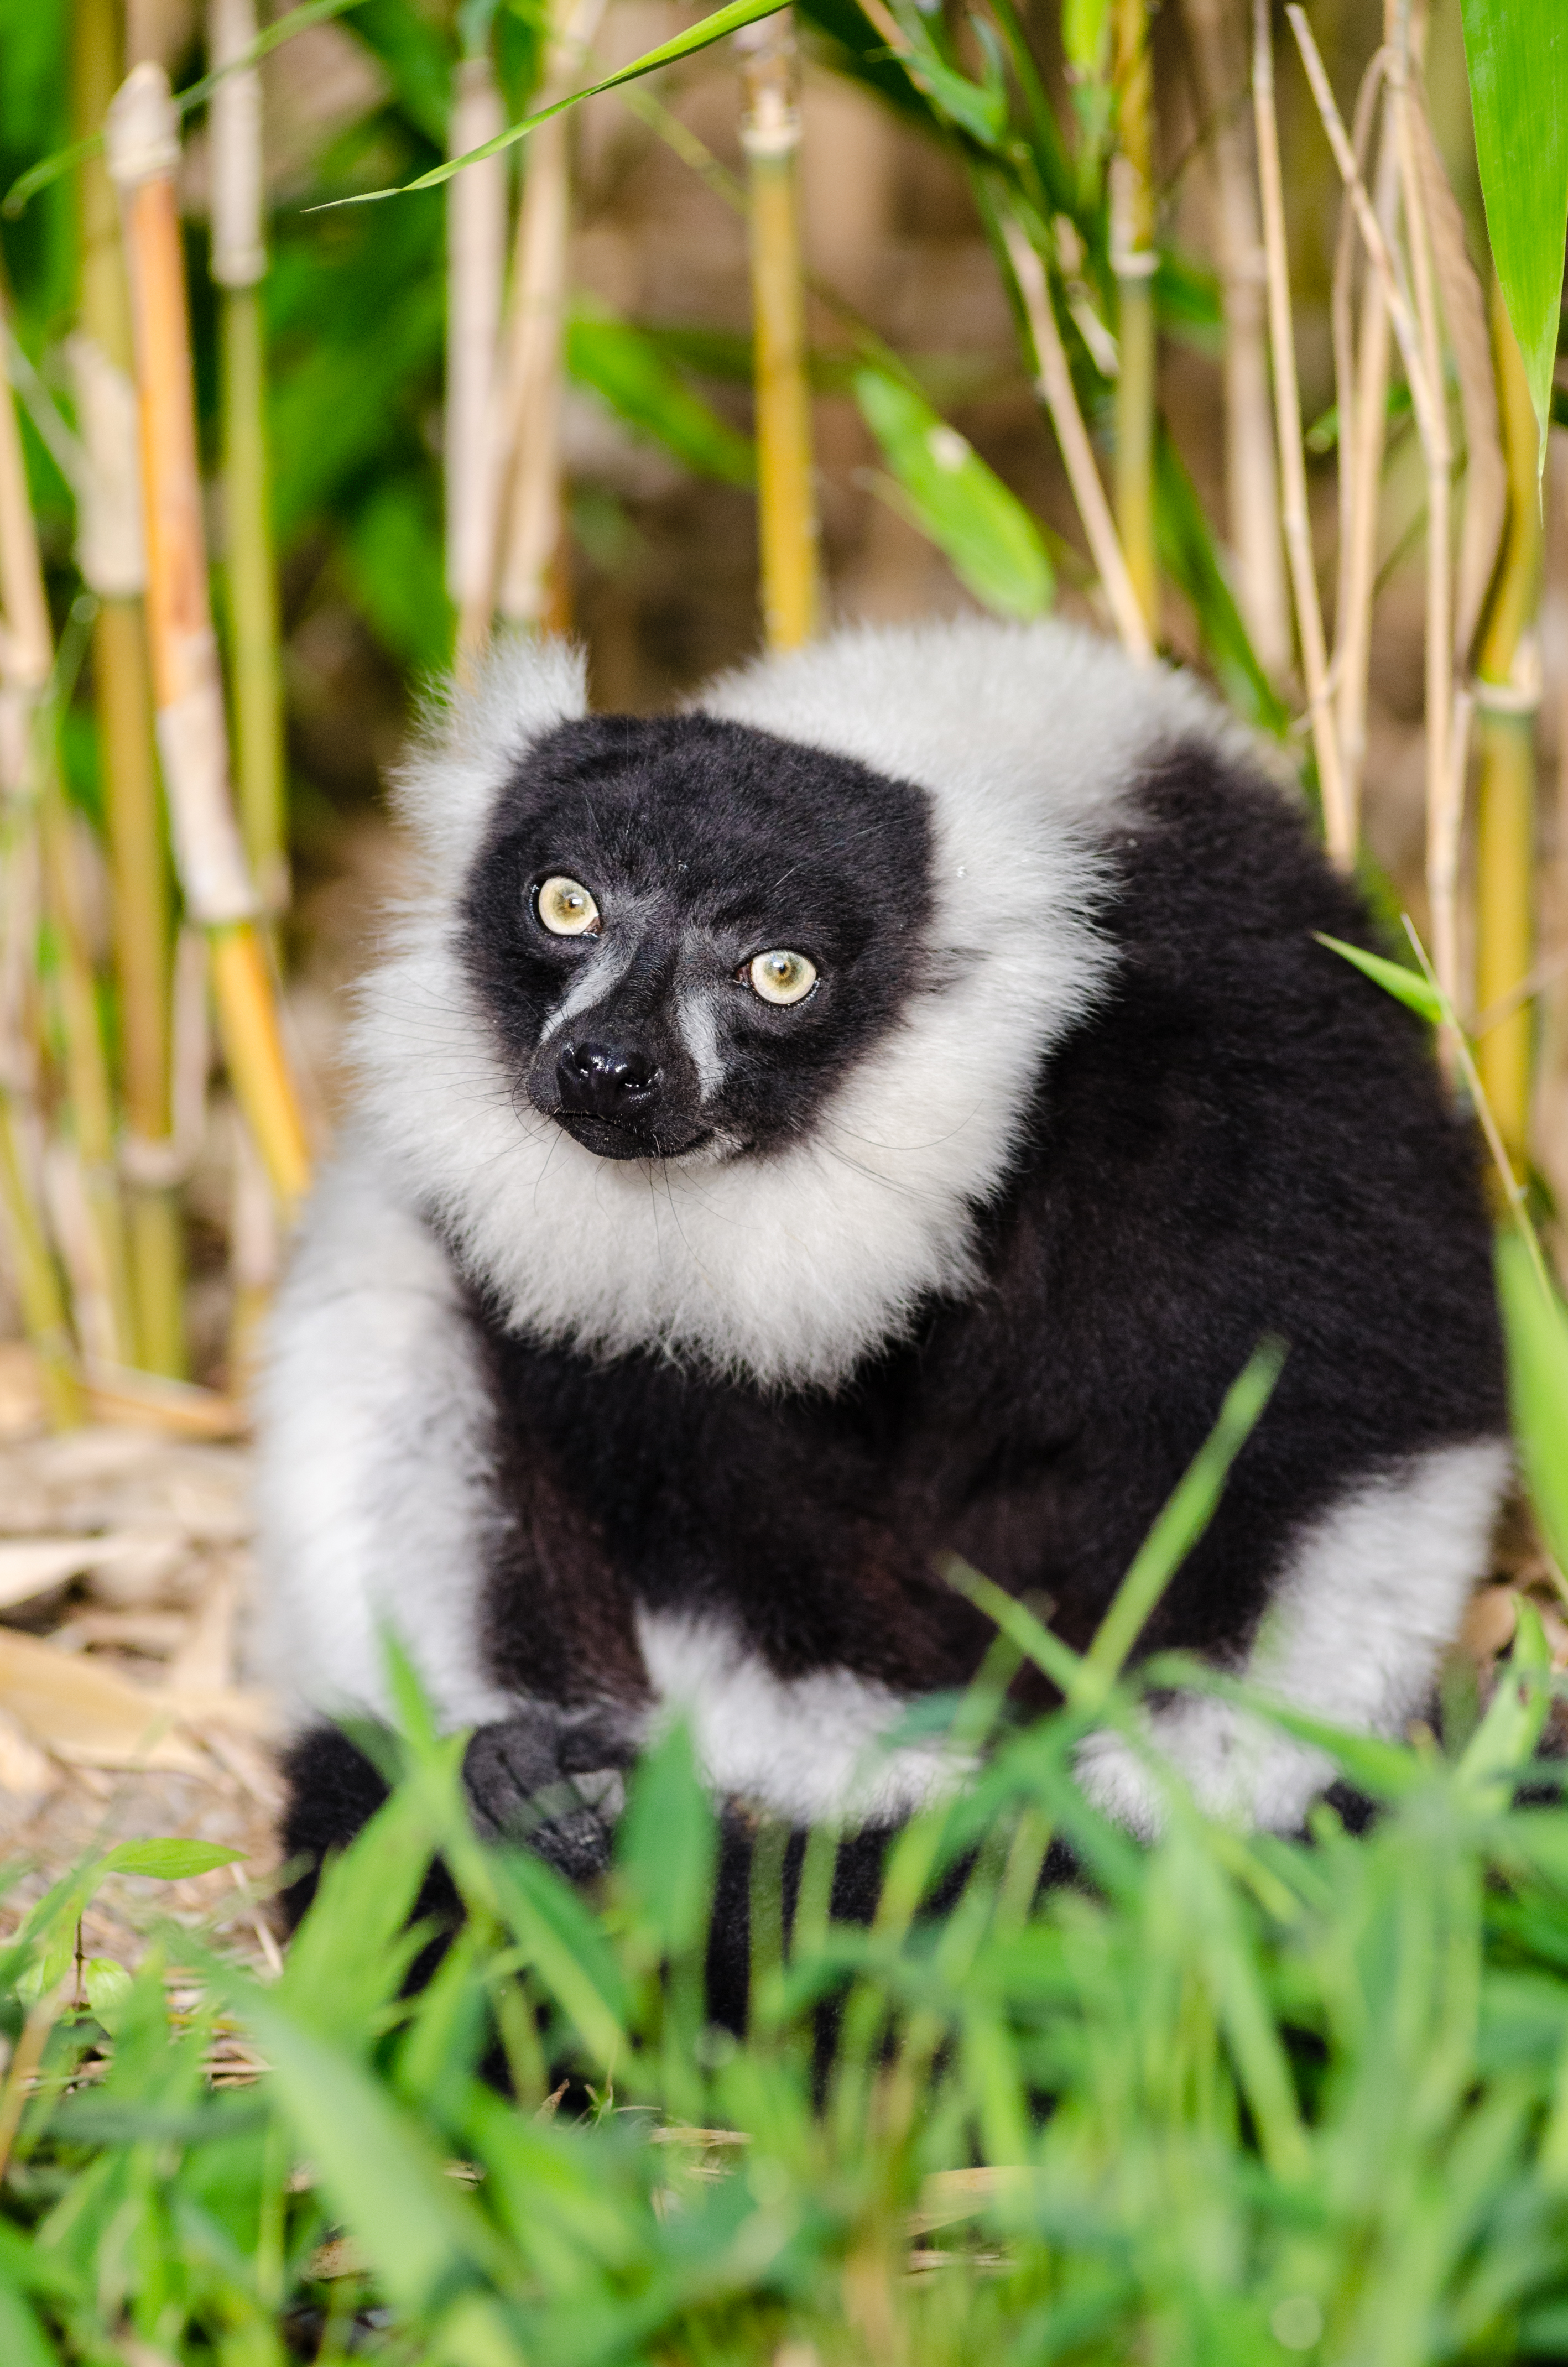
white, animal, wildlife, zoo, mammal, black, fauna, primate, eyes, madagascar, vertebrate, germany, deutschland, schwarz, tier, augen, grn, lemur, tierpark, madagaskar, ruffed, weiser, vari, lemuren, new world monkey